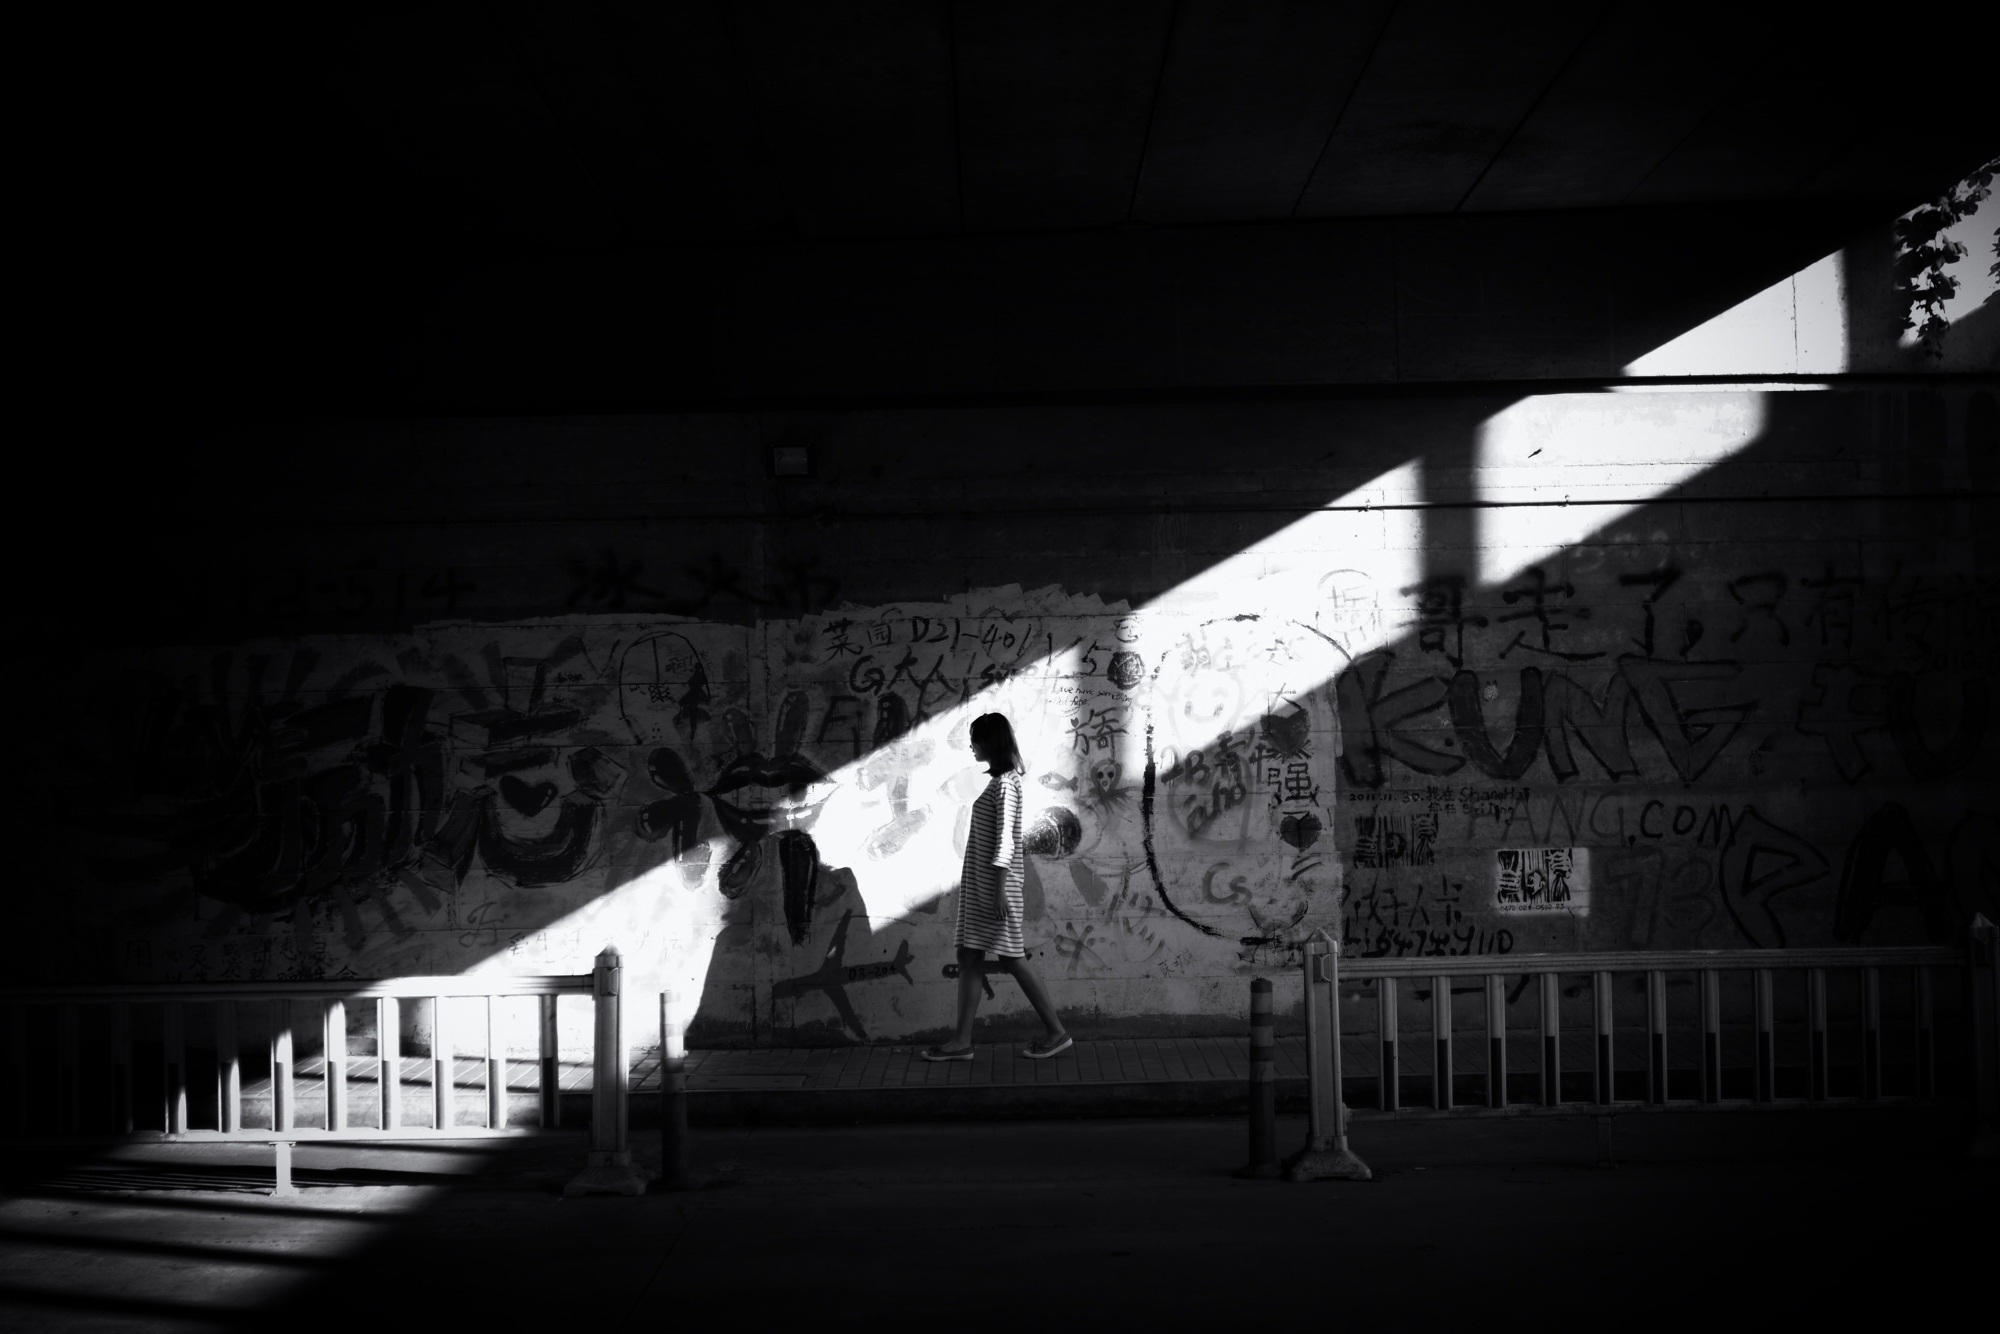
light, black and white, people, sunshine, white, street, night, photography, urban, beam, walk, shadow, darkness, black, monochrome, graffiti, lighting, photograph, shape, monochrome photography, under the bridge, film noir